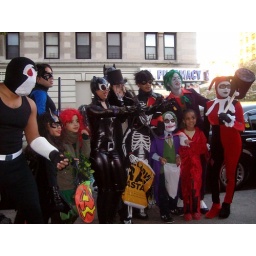
08 halloween. Some people in the street who basically Decided to all dress up as gotham city villians.